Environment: real
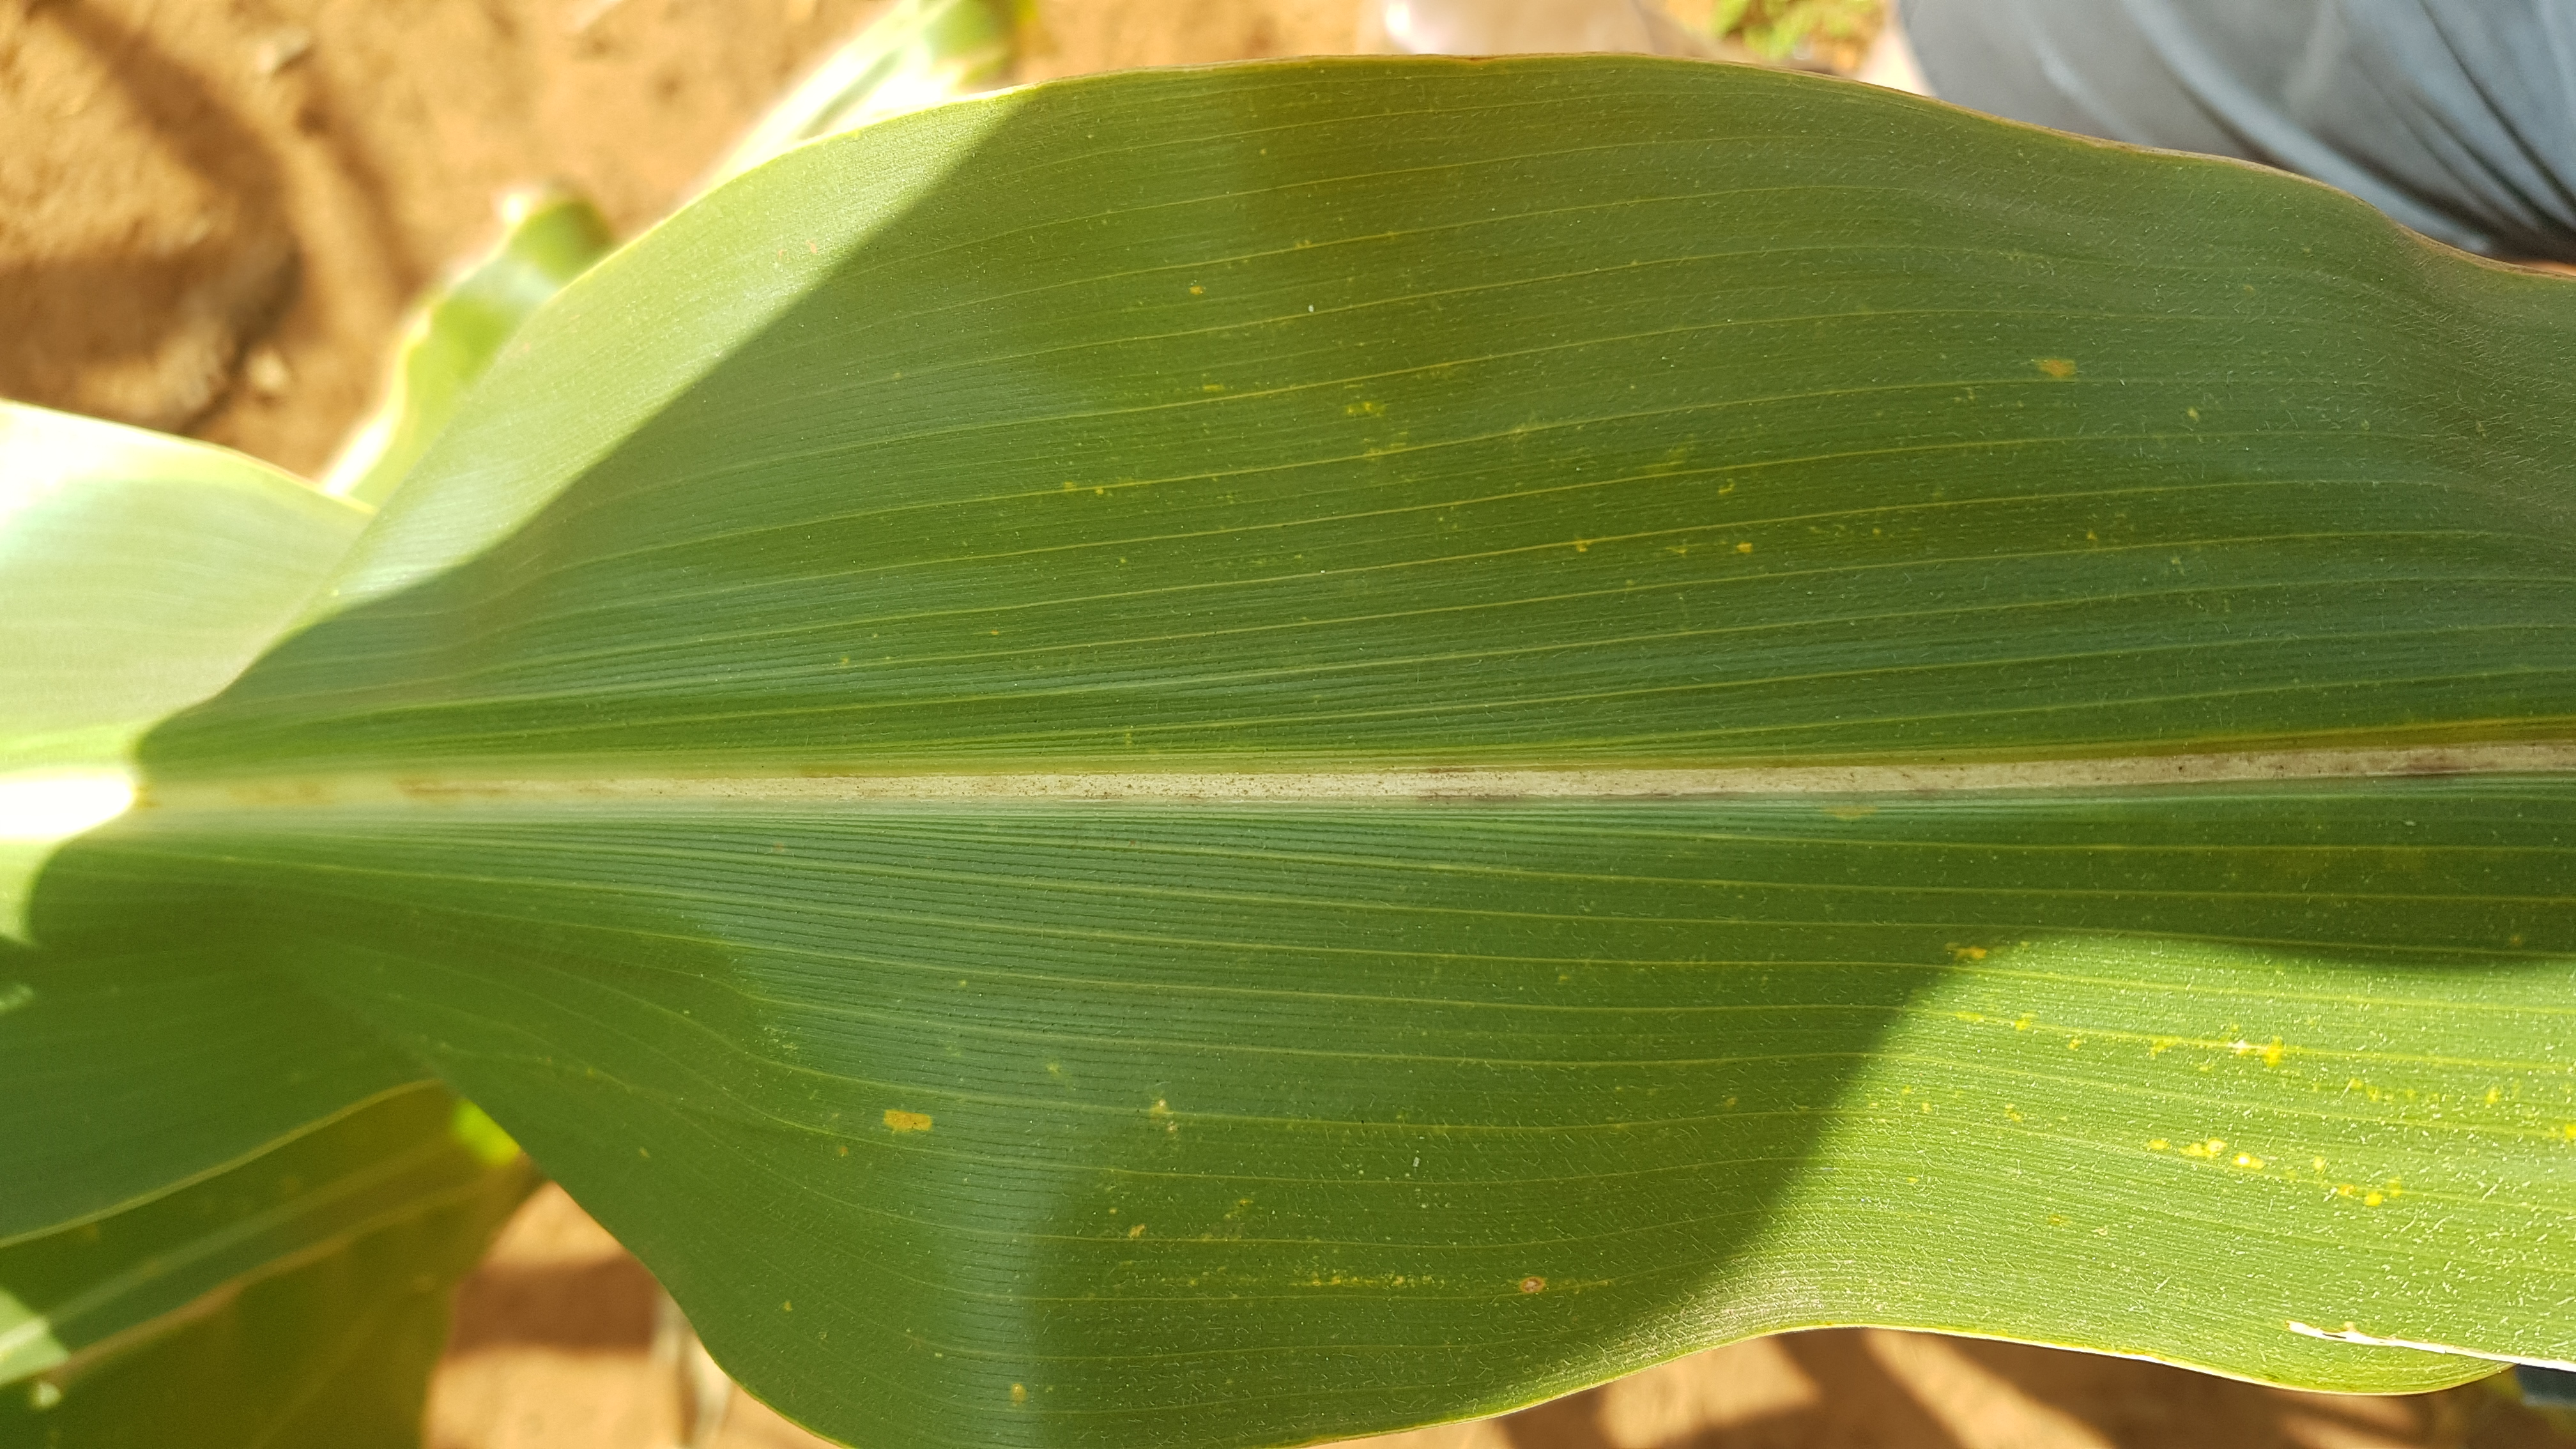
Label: gray_leaf_spot